Serian, Haripur

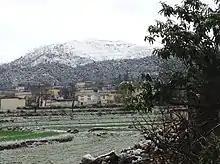

Serian is a village in Haripur District in the Khyber Pakhtunkhwa province of Pakistan, located at 34°23'60N 72°58'60E.